Granges-Marnand railway station

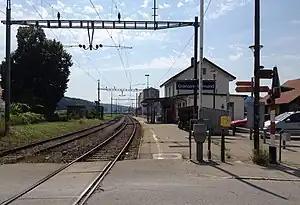
The station building in 2013

Granges-Marnand railway station is a railway station in the municipality of Valbroye, in the Swiss canton of Vaud. It is an intermediate stop on the standard gauge Palézieux–Lyss line of Swiss Federal Railways.